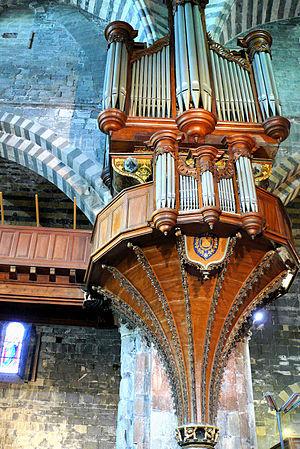
Embrun - Cathédrale Notre-Dame du Réal - Grand orgue
Cet article recense les orgues protégés aux monuments historiques en Provence-Alpes-Côte d'Azur, France.
L'église Notre-Dame-du-Réal est une cathédrale catholique, située à Embrun, dans le département français des Hautes-Alpes. Ancien siège archiépiscopal de l'archidiocèse d'Embrun, elle est aujourd'hui rattachée au diocèse de Gap et d'Embrun.
Cette liste prend en compte les orgues de Provence-Alpes-Côte d'Azur classés uniquement, au titre objet ou immeuble, que ce soit pour leur buffet ou leur partie instrumentale et répertoriés dans la base Palissy des Monuments historiques de France. La section Reprises recense les modifications les plus importantes. Dans certains cas le classement du buffet intègre également la tribune. À défaut de précision, le classement est réputé acquis au titre objet mais les initiales I.D. signifient au titre Immeuble par Destination et I. au titre Immeuble.